Roma Britnell

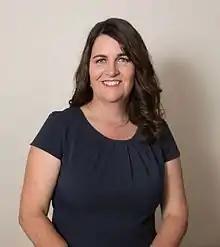

Roma Clare Britnell (née Hussey; born 17 January 1967) is an Australian politician. She was elected to the Victorian Legislative Assembly as a Liberal Party member for South-West Coast, at a by-election in 2015. She was re-elected in 2018 and appointed to the opposition front bench as Shadow Minister for Rural Roads, and Shadow Minister for Ports and Freight.